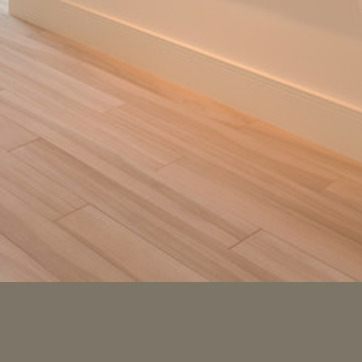
Material: wood